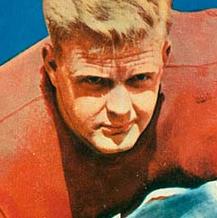
Age: 25